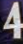
Number: 4